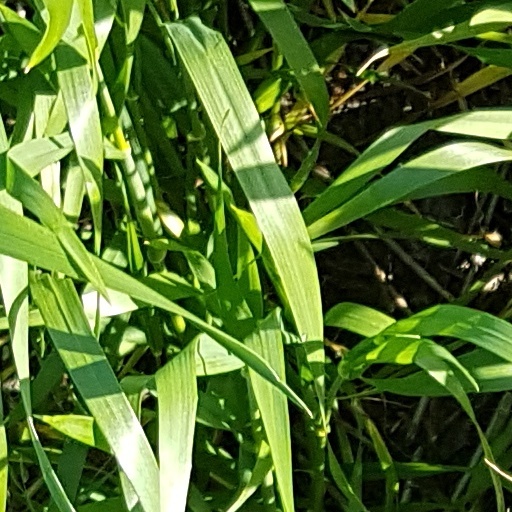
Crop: wheat